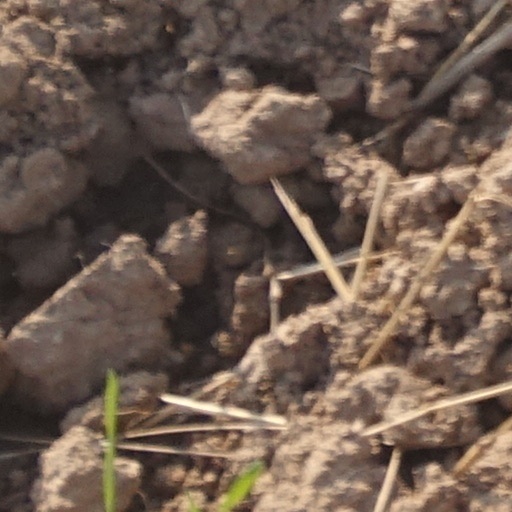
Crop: wheat